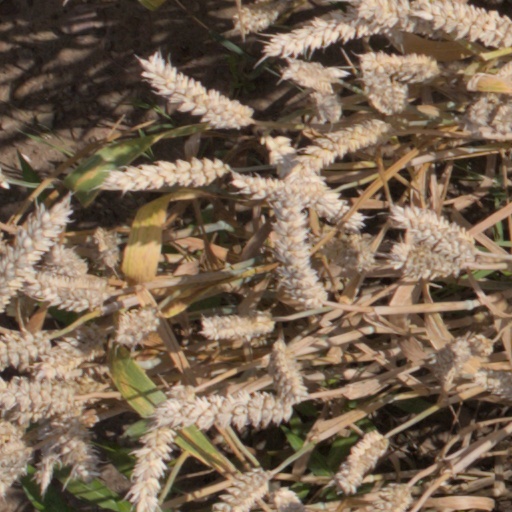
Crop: wheat